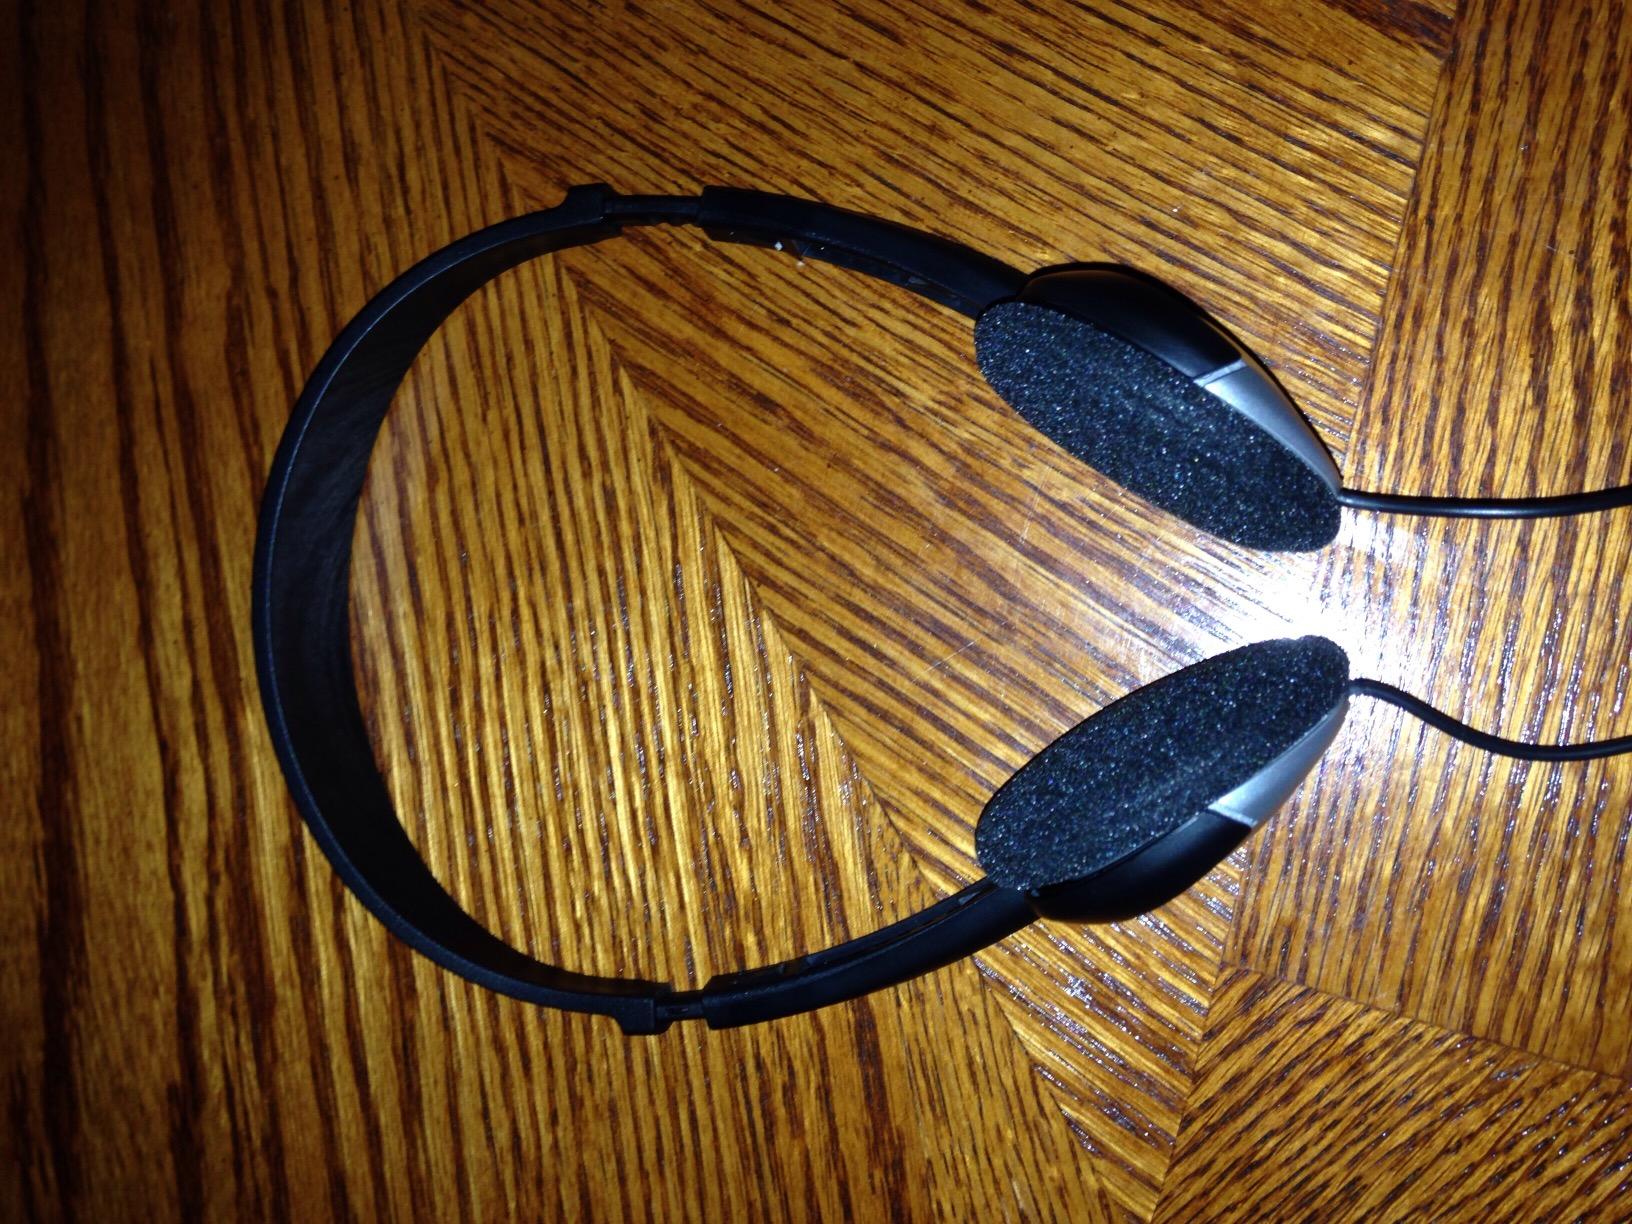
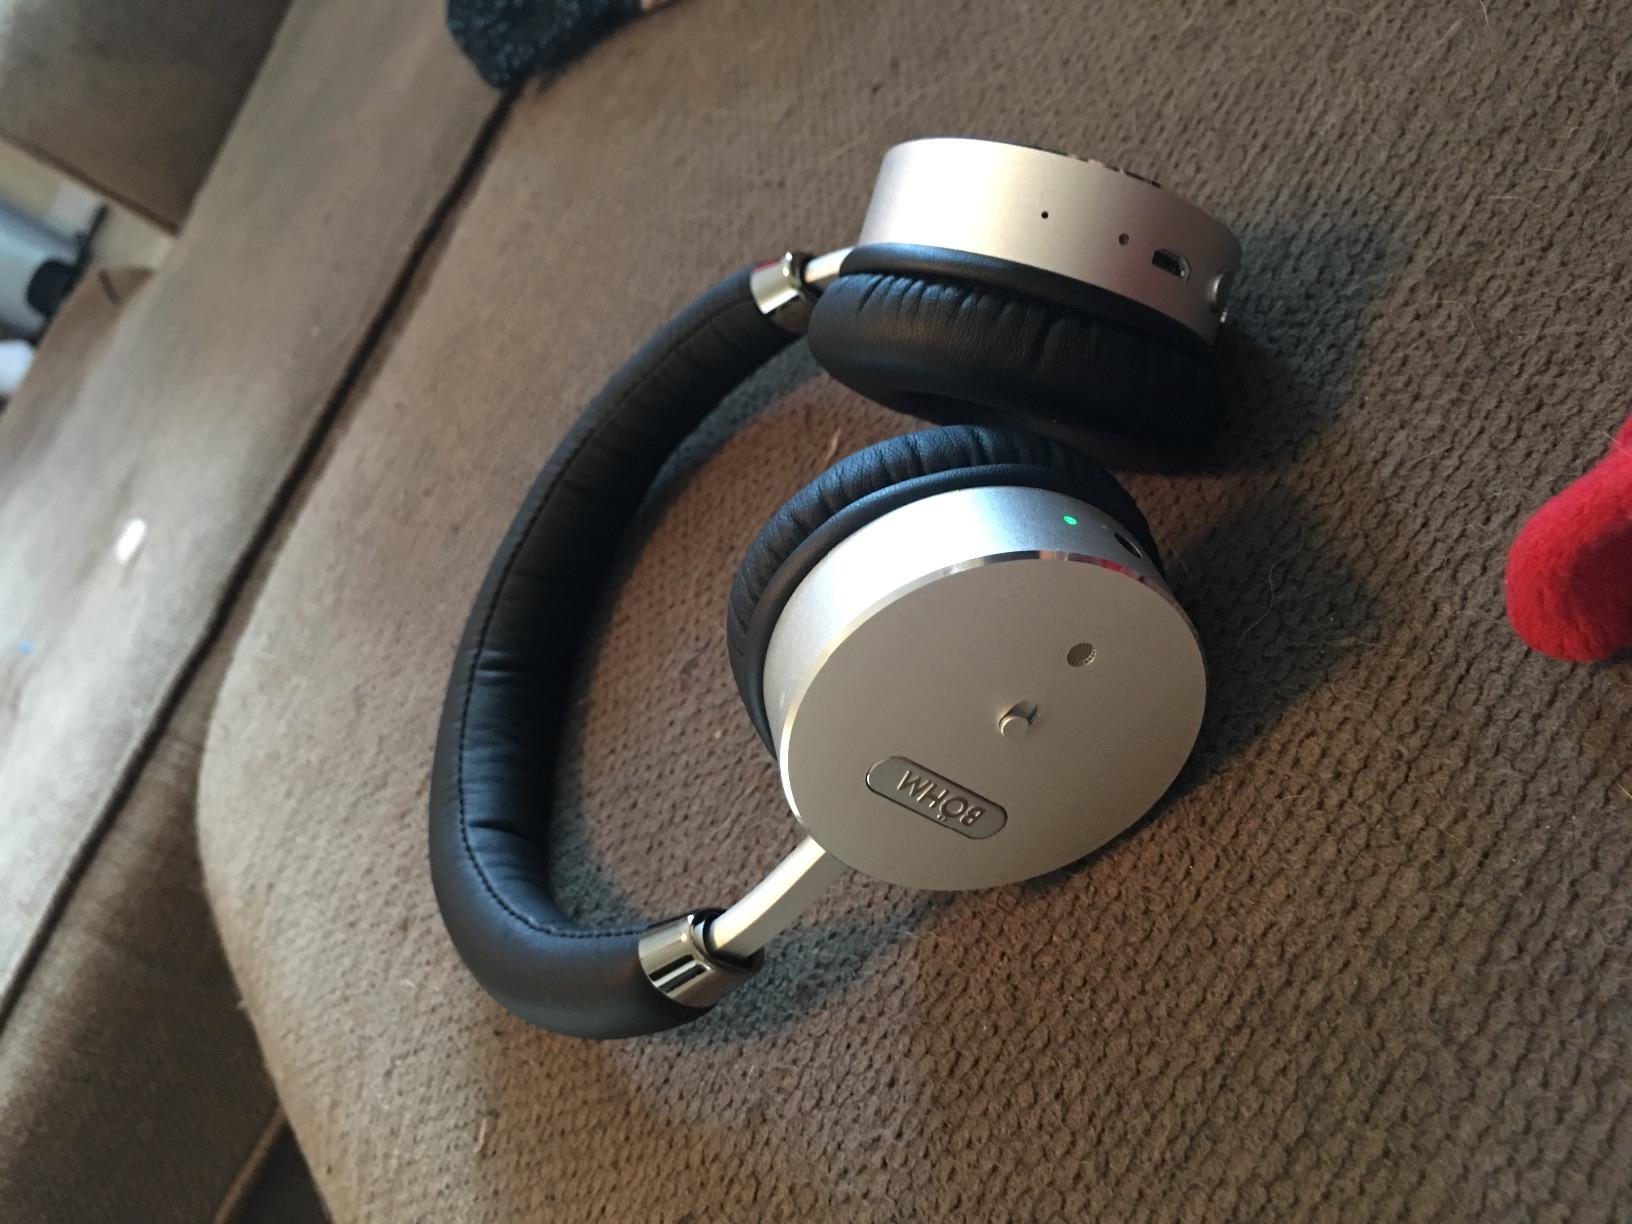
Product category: headphones
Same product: no